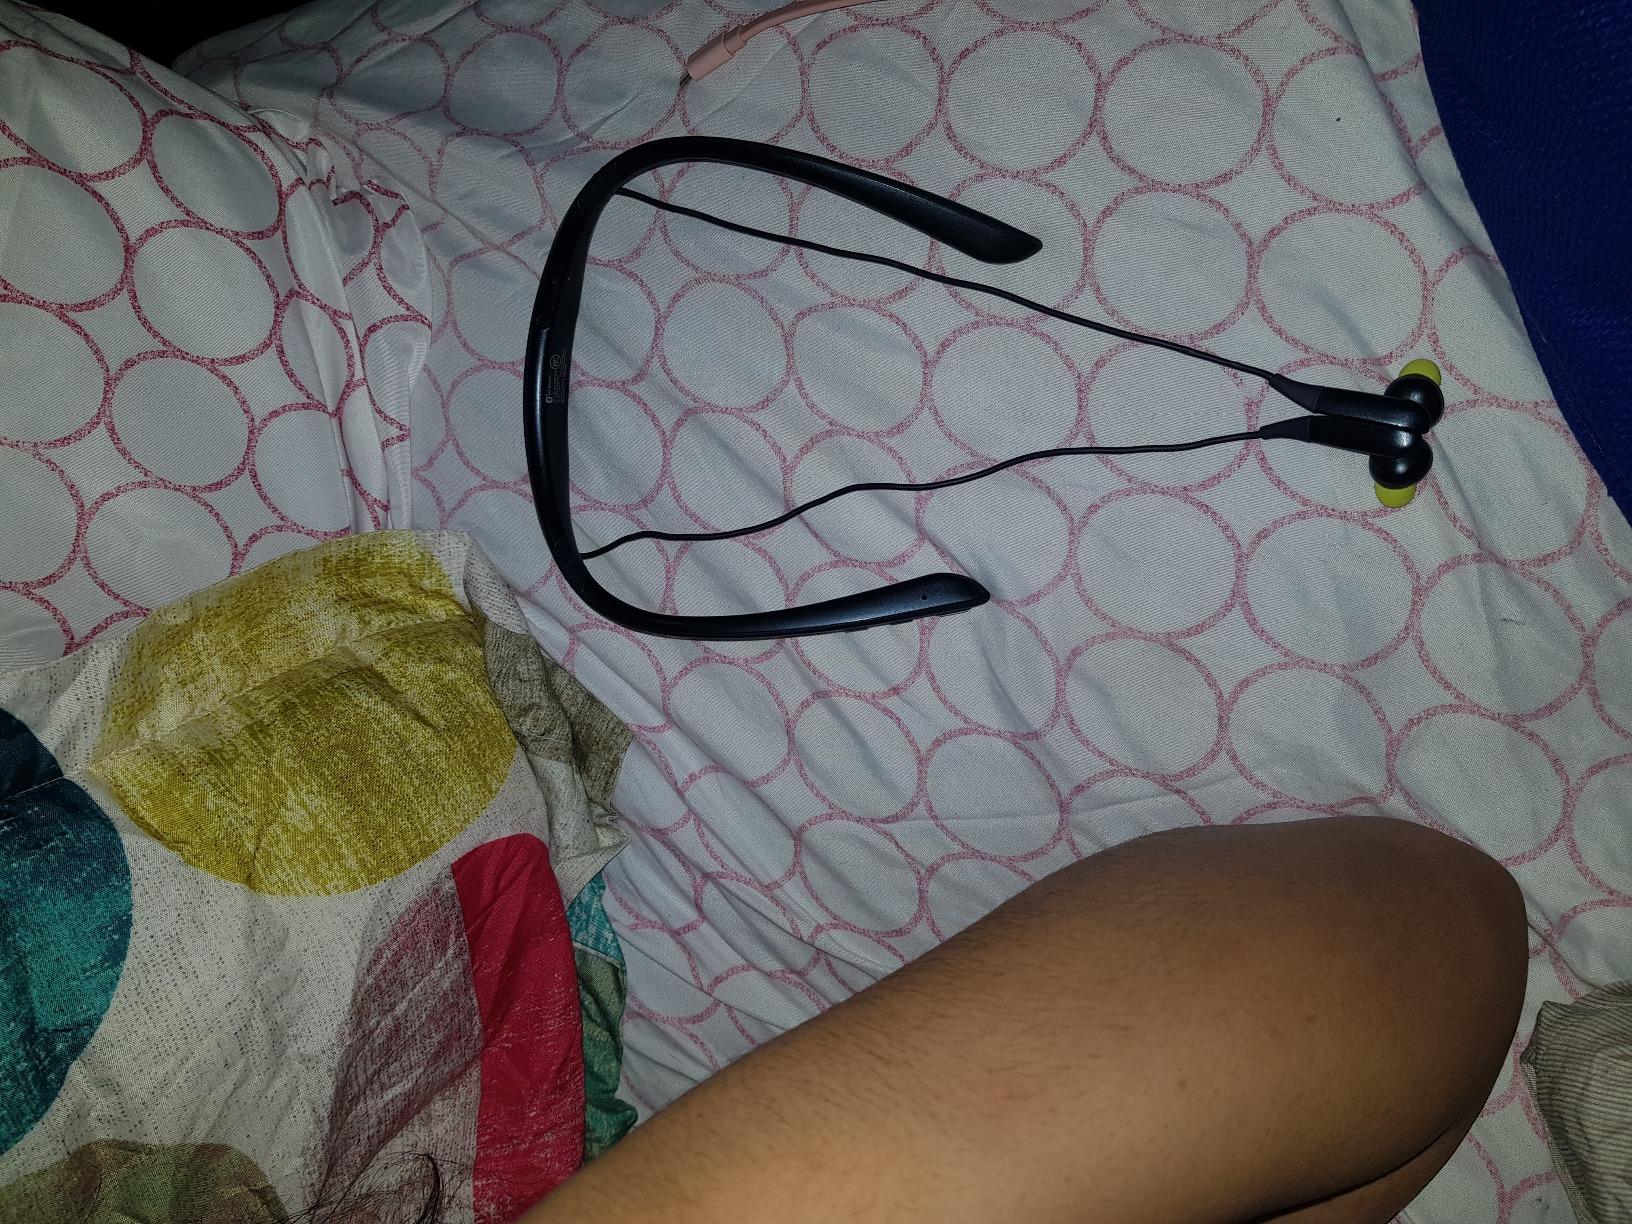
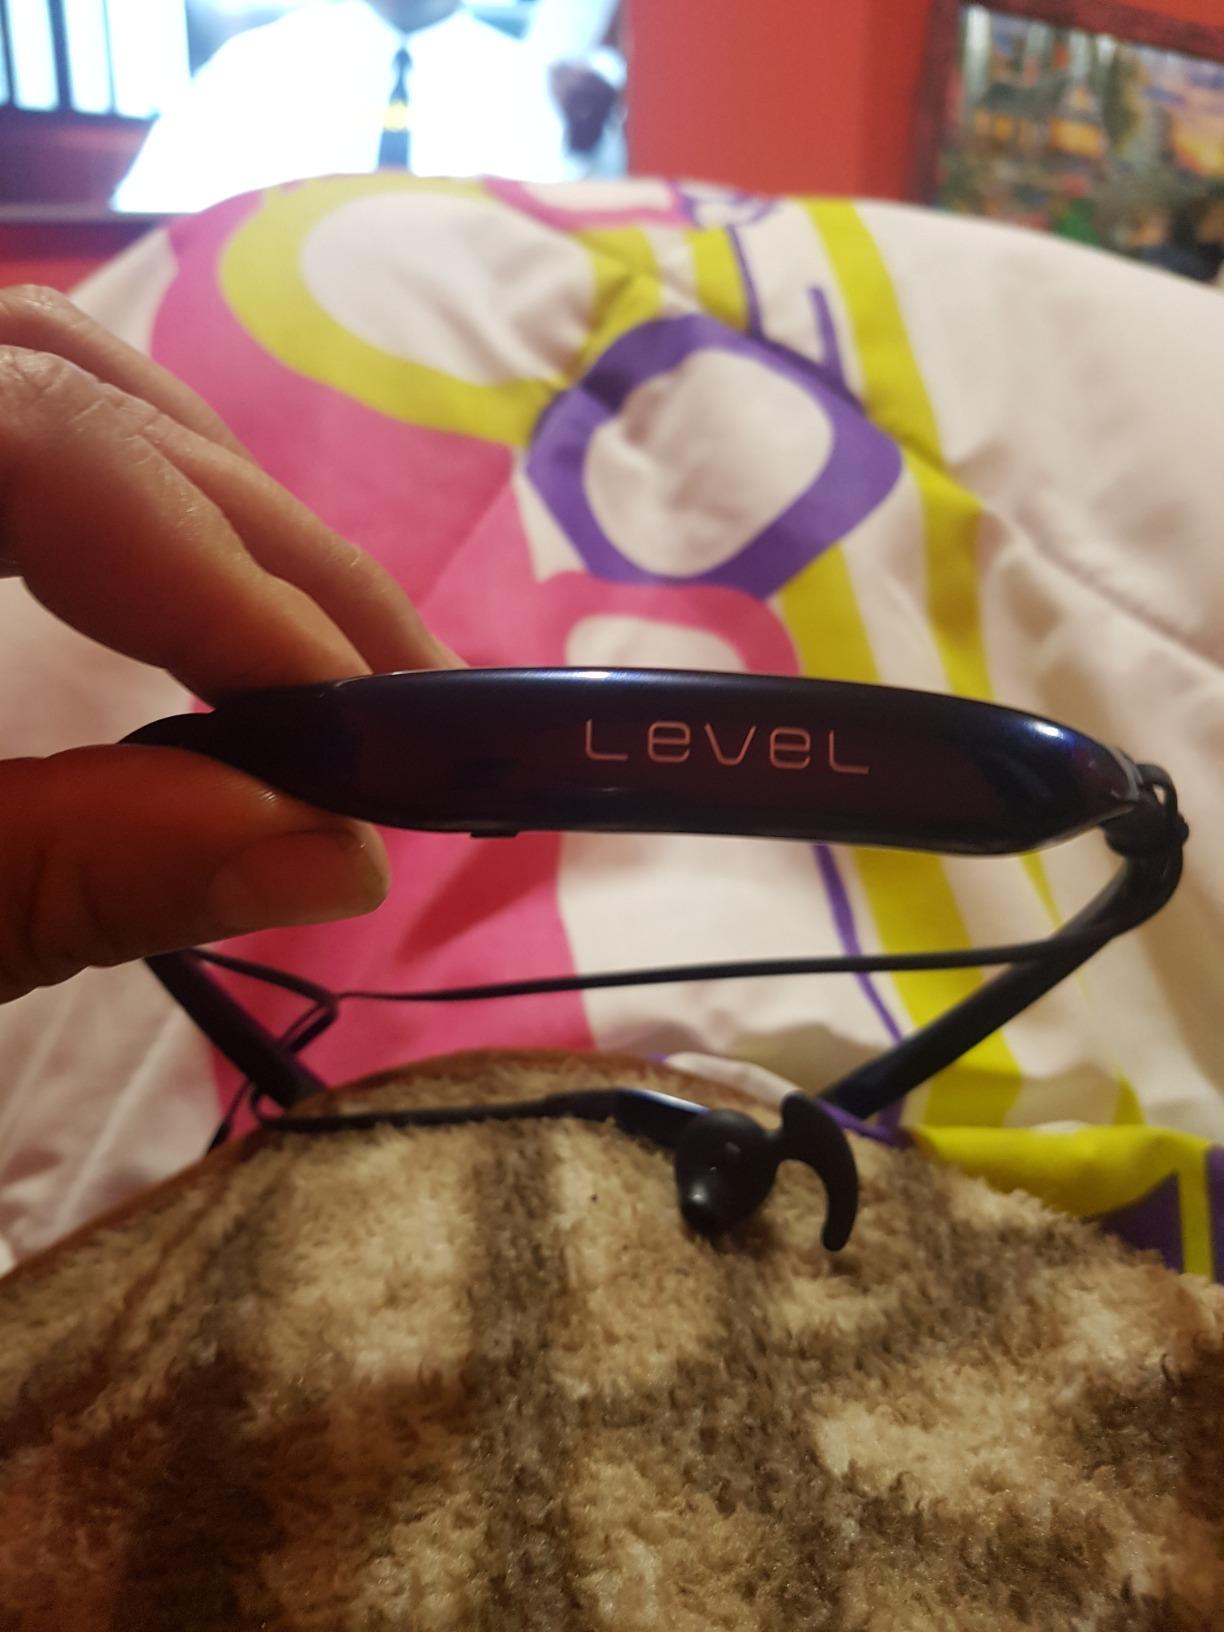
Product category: headphones
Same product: no